Sled Allen

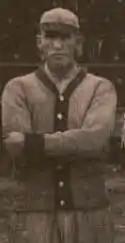

Fletcher Manson "Sled" Allen (August 23, 1886 – October 16, 1959) was a professional baseball catcher and manager. Allen was also a sports promoter after retiring from baseball. Allen played a total of nine seasons in professional baseball, including a part of one in Major League Baseball with the St. Louis Browns (1910). Over his major league career, Allen batted .130 with three hits in 14 games played. Allen also played in the minor leagues with the Class-C Enid Railroaders (1908–1909), the Class-A Louisville Colonels (1910) and the Class-B Houston Buffaloes (1912–1916). During his minor league career, Allen compiled a .210 batting average with 465 hits, 63 doubles, 15 triples and five home runs in 748 games. Allen was a manager in the minor leagues for the Class-B Houston Buffaloes (1911), the Class-D Ranger Nitros (1921), the Class-D Lubbock Hubbers (1923) and the Class-A Amarillo Texans (1928). Allen is the father of country music singer Terry Allen.